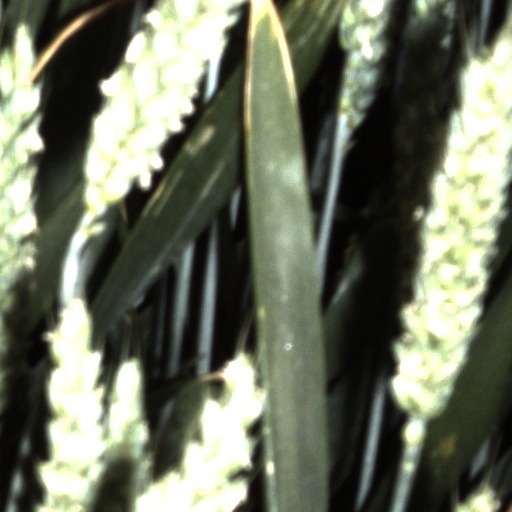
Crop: wheat